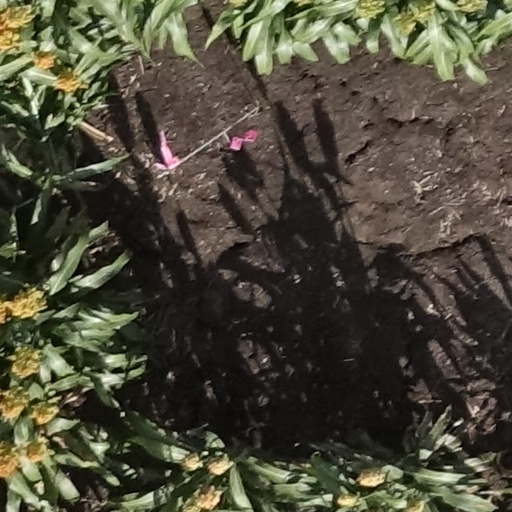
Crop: sorghum